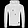
Label: Pullover